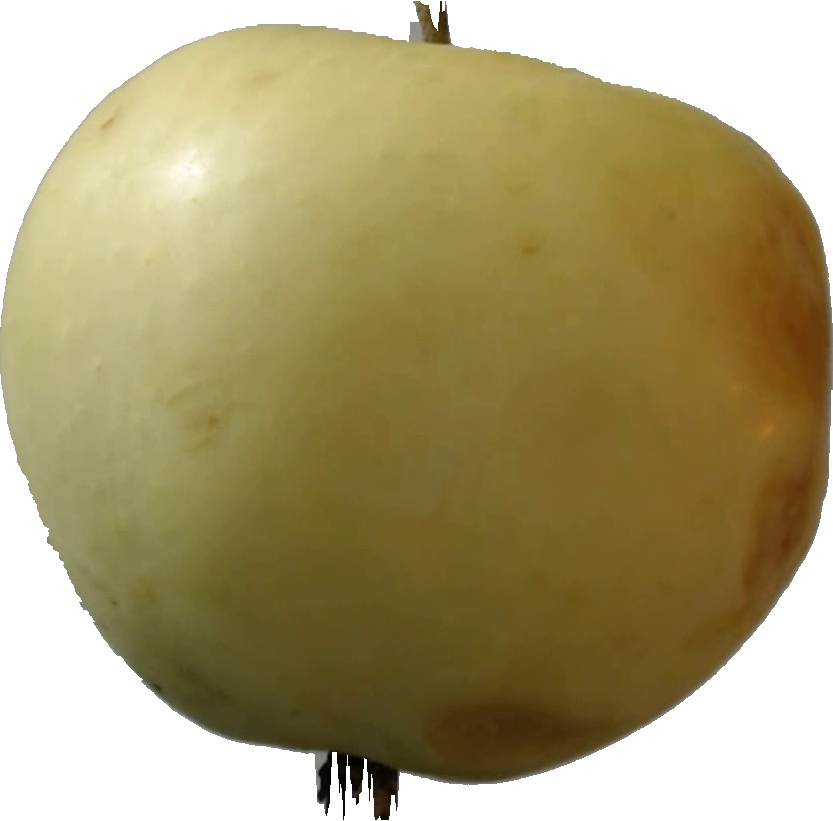
Label: apple_hit_1